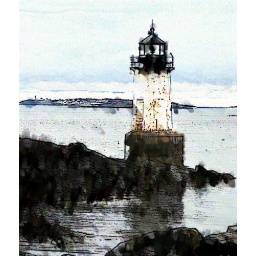
This is a digital water color rendering of the light house by Photoholic